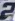
Number: 2